2009 World Snooker Championship

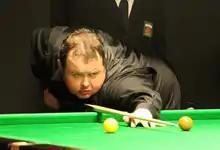
Stephen Lee (pictured in 2011) was defeated in the first round by Ryan Day. Four years later, he was found guilty of conspiring to lose the match.

The first round was played between 18 and 23 April as the best of 19 held over two . The defending champion, Ronnie O'Sullivan, made breaks of 61, 140, 104, 73, 78, 94, 100 and 97 for a 105 victory against Stuart Bingham, although he rated his performance with a five out of ten. Six-time world champion Steve Davis qualified for the main stage of the World Championship for a record-extending 29th time, but he was defeated 210 by Neil Robertson, who notched a century break of 135 in the process. Clive Everton, writing for "The Guardian", hinted that this could be Davis's last appearance at the Crucible. "To me it's not about going out in style. I've gone past that. I'm going down the wall hanging on by my fingernails," Davis said. In a duel between two former world champions, Stephen Hendry won 107 over Mark Williams, who had to have his repaired in the middle of the match. Graeme Dott, winner in 2006, disposed of Barry Hawkins with a 108 result.